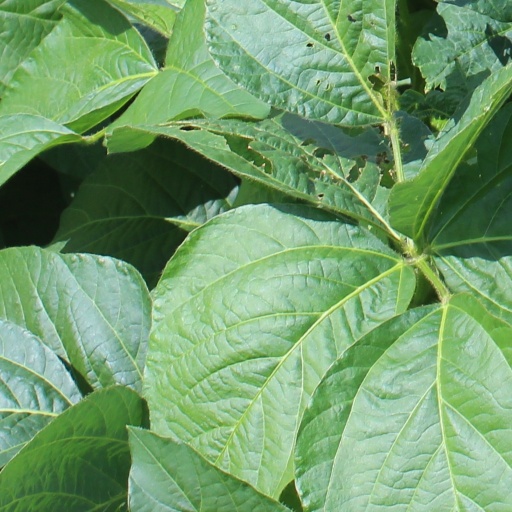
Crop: soybean